Phenolic paper

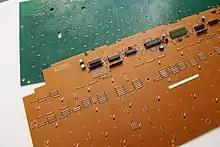
The back of two circuit boards. The brown one is an FR-2 made of paper phenol.

Phenolic paper is a material often used to make printed circuit board (PCB) substrates (the flat board to which electronic components and traces are attached). It is a very tough board made of wood fibre and phenolic polymers. It is most commonly brown in colour, and is a fibre reinforced plastic. These PCB materials are known as FR-1 and FR-2 – FR-2 is rated to 130°C, FR-1 is rated to 105°C.